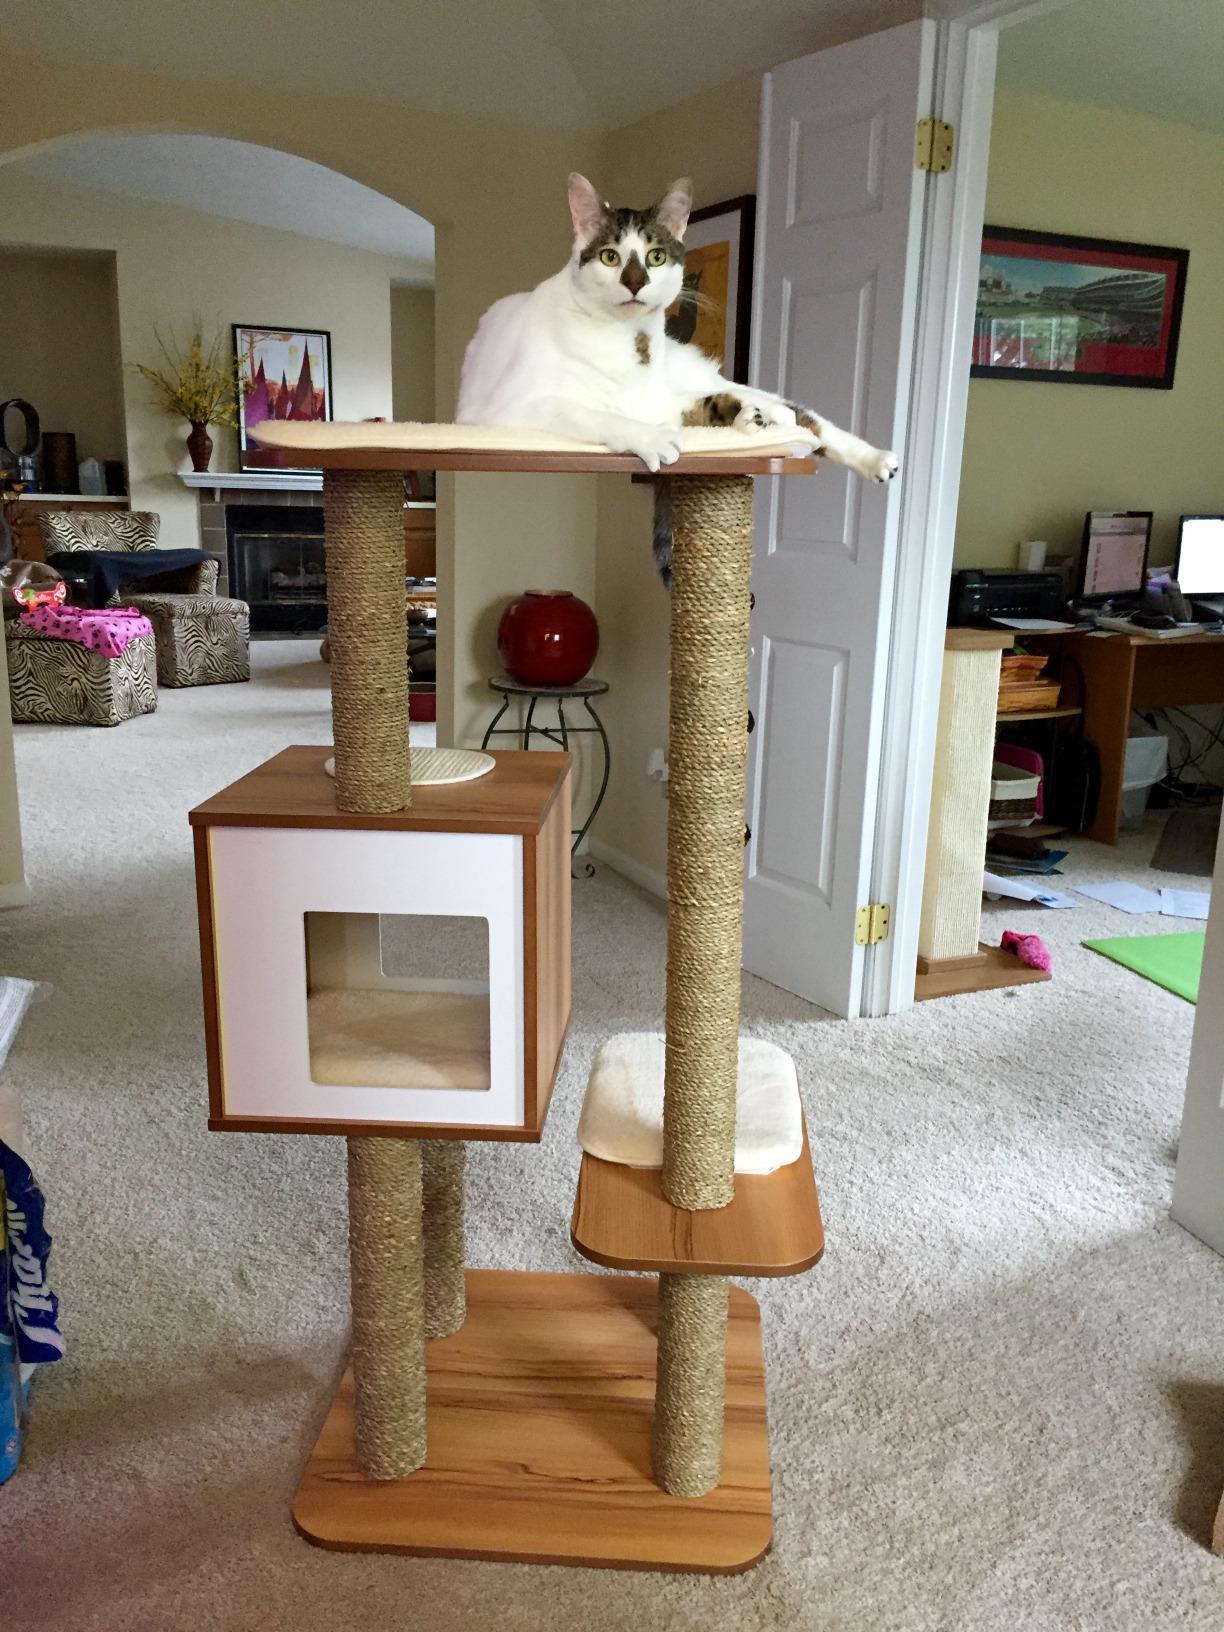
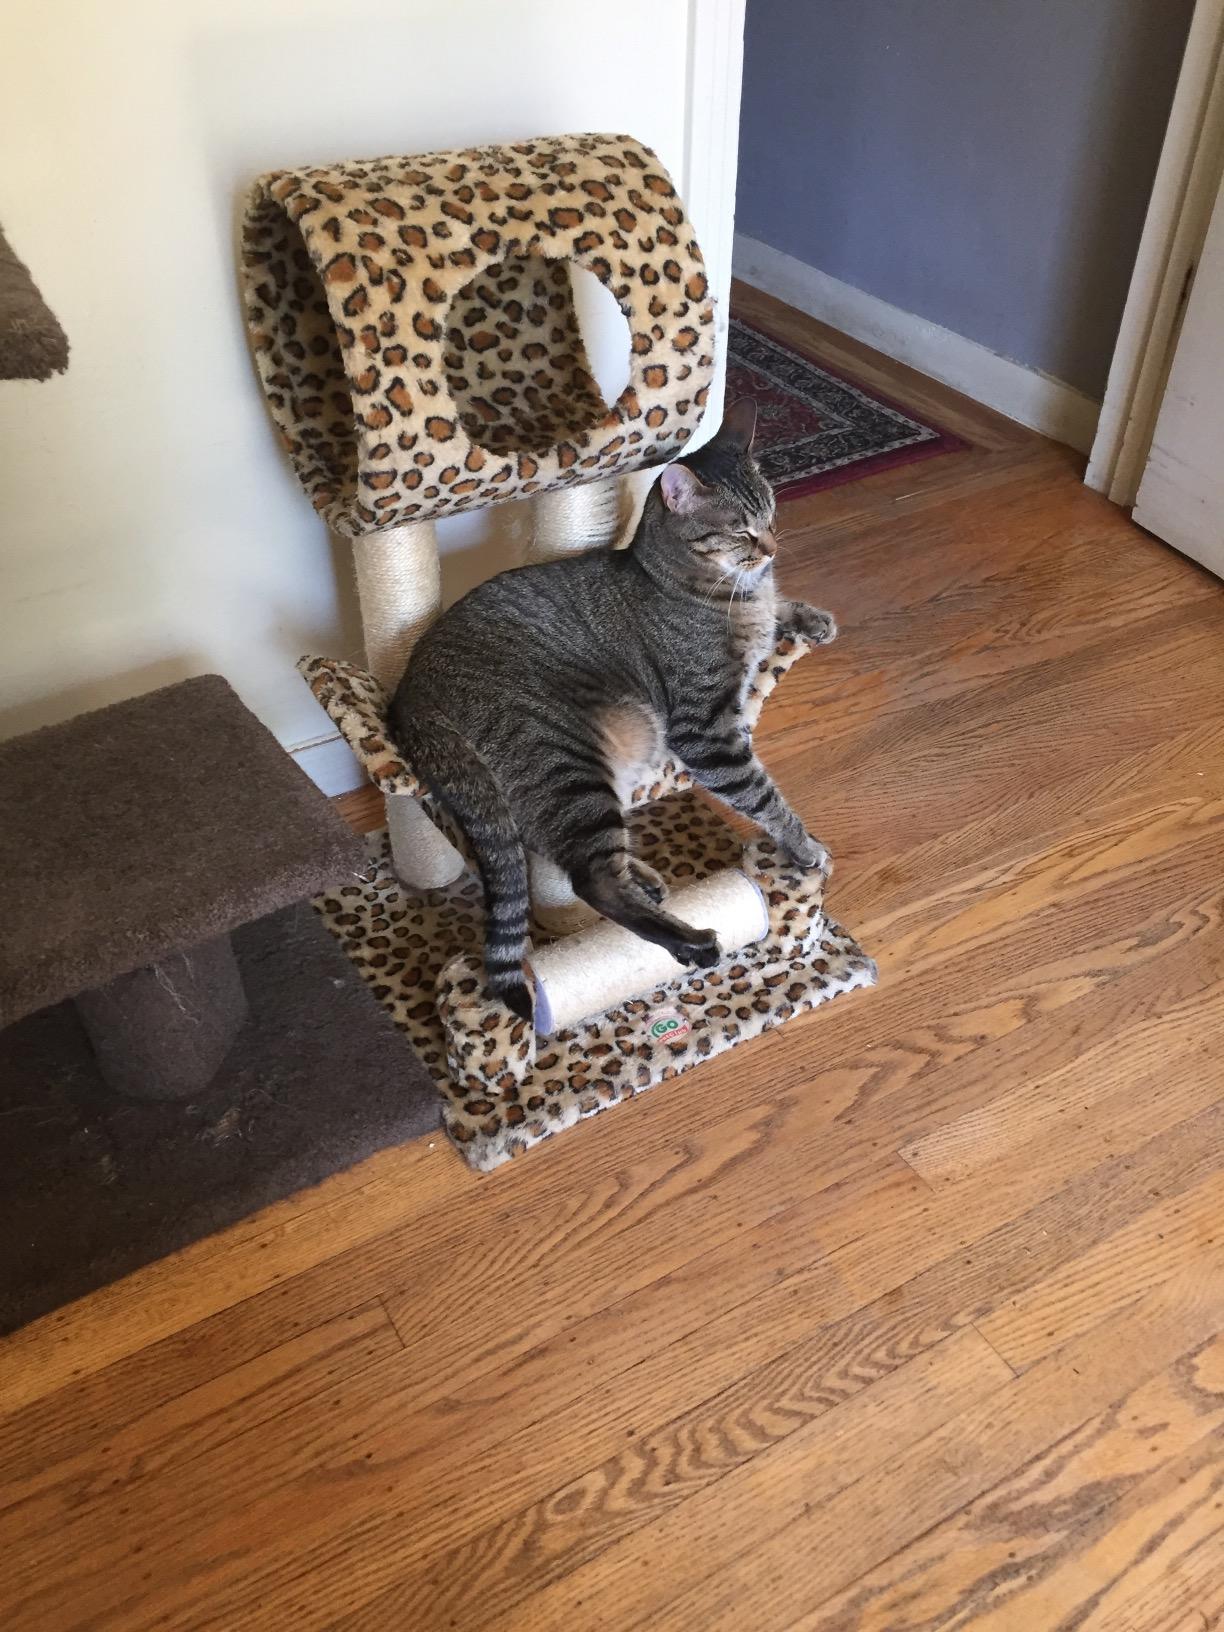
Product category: items_cat tree
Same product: no